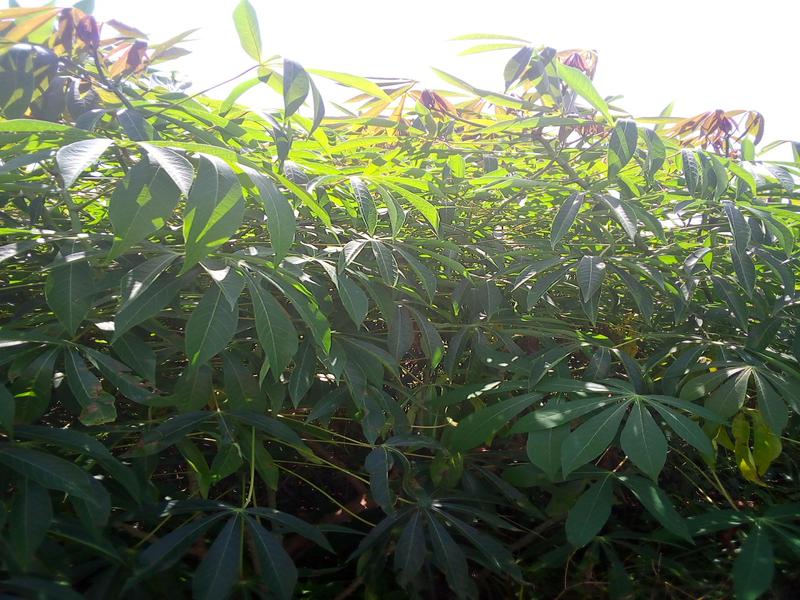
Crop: cassava
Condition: healthy